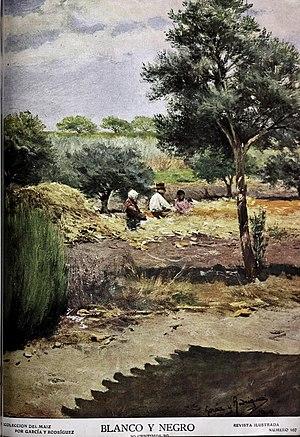
Blanco y Negro est une publication périodique culturelle fondée à Madrid en 1891 par Torcuato Luca de Tena y Álvarez Ossorio. Elle constitue la base du groupe d'édition Prensa Española, qui sera notamment l'éditrice du journal ABC. La revue, qui a eu plusieurs époques de publication différentes, est devenue un supplément de ABC avant de disparaître en l'an 2000.